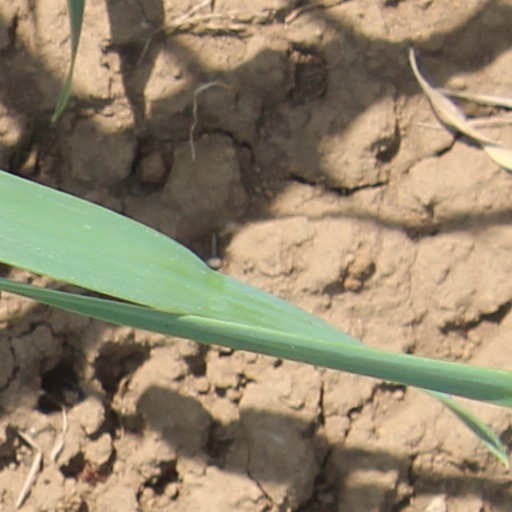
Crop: wheat